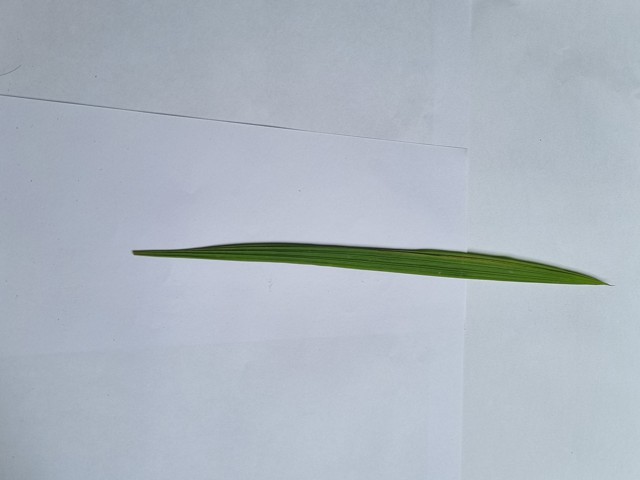
Plant: betal